144th Airlift Squadron

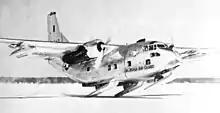
44th Air Transportation Squadron – Fairchild C-123J-8-FA Provider 54-647 Crashed while with Alaska ANG at Cape Romanzof AFS, Alaska 15 December 1965 when hit just below the top of a mountain. All 5 aboard killed.

Within 20 minutes after the quake ended, the Anchorage Times reported, Guard members began streaming into Kulis without being called. Personnel from the Motor Vehicle Section supplied electricity using emergency power units. Maintenance Squadron members took emergency steps to bring heat to strategic buildings, and the dispensary was prepared by medical technicians. A warehouse on base was converted to a shelter for civilians rendered homeless by the quake, with a makeshift dining hall and over 100 beds. By midnight, 97 of those beds were occupied. Over the next few weeks the 144th would fly 131,000 pounds of cargo and 201 passengers in support of earthquake relief efforts